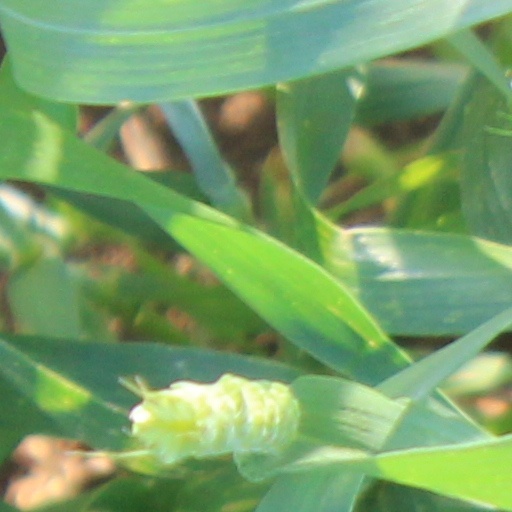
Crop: wheat